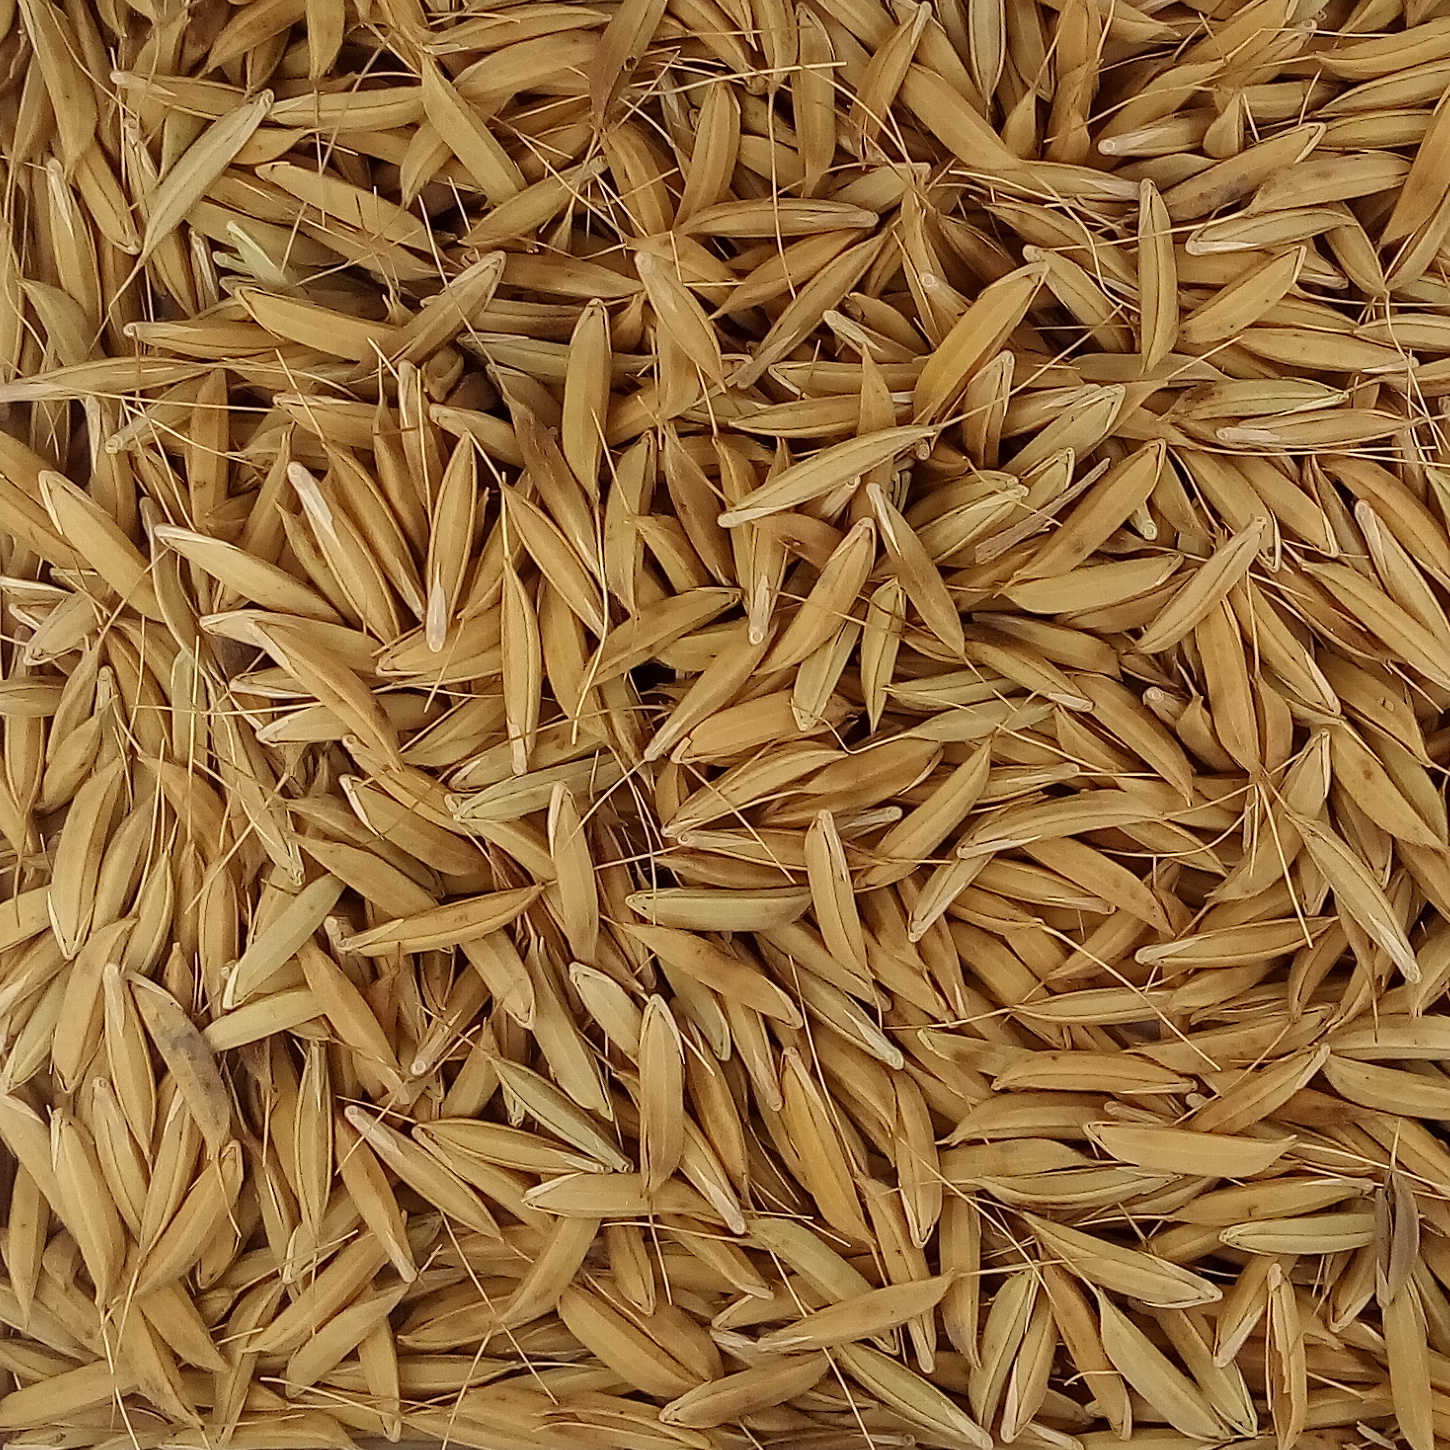
Rice seed variety: CSR_30